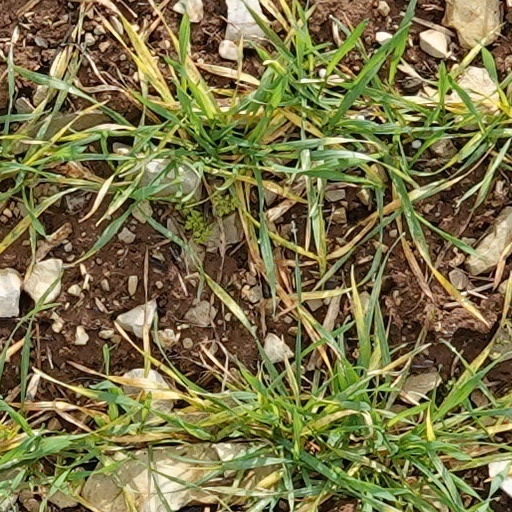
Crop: wheat